Sándor Garbai

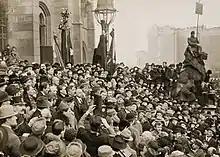
Garbai speaking with Béla Kun after the proclamation of the Soviet Republic

From 1908 he was the chairman of the Workers' Insurance Fund and during the First Hungarian Republic he headed the All National Housing Council. He was in favour of the merger of the MSZDP with the Hungarian Communist Party which occurred on 21 March 1919. This led to the foundation of the Hungarian Soviet Republic, with Garbai as the Chairman of the Revolutionary Governing Council, both head of state and prime minister. Although Garbai remained titular leader of the Soviet Republic for the better part of its existence, the de facto leader of the state was Communist foreign minister Béla Kun.